Pakistan Navy

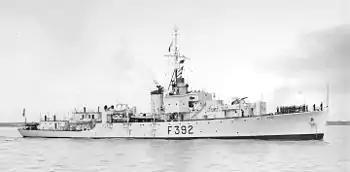
PNS "Shamsher" visiting Australia in 1951. The frigate was transferred to Pakistan by the Royal Indian Navy in 1947 as a training ship.

The Pakistan Navy came into existence on 15 August 1947 with the establishment of Pakistan as an independent state from the United Kingdom. The Armed Forces Reconstitution Committee (AFRC), under Field Marshal Auchinleck, the last British Commander-in-Chief, India (C-in-C, India), divided the shares and assets of the Royal Indian Navy (RIN) between India and Pakistan in a ratio of 2:1, despite Pakistan having inherited the high percentage of delta areas on its coast and the large maritime area covering the Arabian sea on the West and the Bay of Bengal on the East. Pakistan received two sloops, two frigates, four minesweepers, two naval trawlers and four harbour launches. In addition, India also objected to transfer any machinery at the Bombay Dockyard to Pakistan and further refused to part the machinery that happened to be on its soil.